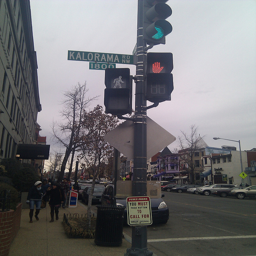
A city street with stop lights and street signs
A traffic sign next to a street sign at a cross walk.
A bunch of signs and lights on a city pole

A shot of various street signs and traffic lights at a street corner.
a street sign and a traffic light on a pole